Law enforcement in Canada

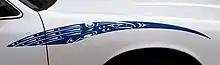
Indigenous art on the fender of a Vancouver police cruiser. The Vancouver Police Department, which provides police services to the Musqueam First Nation, is one of many non-Indigenous government services in British Columbia to have added First Nations art to buildings and vehicles in recent years.

Each province and territory in Canada operates or authorizes a variety of civil law enforcement agencies, including employment standards and workplace safety offices, animal cruelty organizations, and environmental enforcement services. Because of the wide-ranging regulatory powers of provinces, and the technical, specialized nature of much of civil law enforcement, many provincial civil law enforcement agencies operate in obscurity. The two most prominent uniformed civil law enforcement services operated by provinces and territories are commercial vehicle and conservation enforcement agencies, which usually maintain proactive patrols and education programs. While conservation officers in every province and territory are routinely armed, only the provinces of Alberta, Saskatchewan, and New Brunswick deploy armed commercial vehicle enforcement officers. Some provinces, such as Ontario, empower provincial corporations and authorities to establish and maintain their own civil law enforcement agencies, separate from the provincial government.